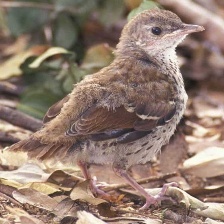
Species: BROWN THRASHER
Scientific name: TOXOSTOMA RUFUM